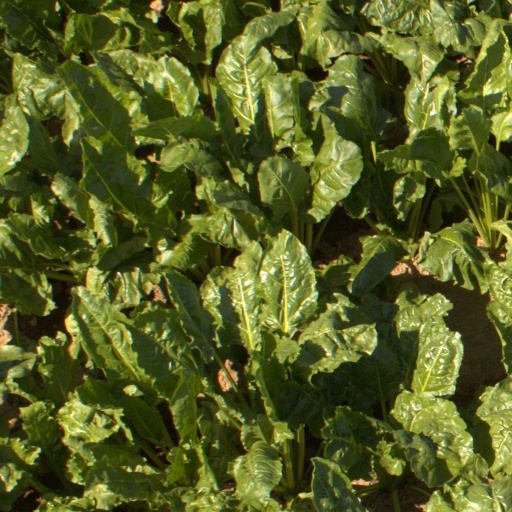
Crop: sugar beet